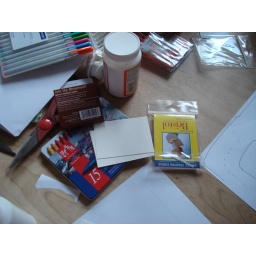
Our kitchen table full of art supplies as she madly finished them by the deadline!